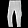
Label: Trouser